Oakland Long Wharf

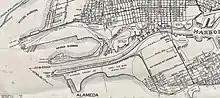
East Bay Moles in 1937

The Central Pacific's operations were consolidated under the Southern Pacific in the 1880s, and in 1882 the Oakland Pier was opened about east of the west end of the Long Wharf, which was then used only for freight until being abandoned in 1919. Freight trains served docks just south of the train shed after the original was abandoned. The mole became one of the busiest piers in the United States. A huge stained-glass window of the SP logo was placed on the western end of the train shed in 1929. When the building was demolished, it was removed and put in storage. It is now at the California State Railroad Museum in Sacramento, California.